Maccabiah bridge collapse

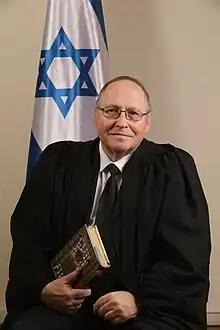
Elyakim Rubinstein

Based on the findings of the Dotan and police investigations, Israel's attorney general Elyakim Rubinstein brought criminal charges against Eyal, Mishori, Karagula, Ben-Ezra, and Bar-Ilan for causing death by negligence and for building without proper permits. Citing the pending indictment, Eyal resigned from the MWU. On March 15, 1998, in Tel Aviv Magistrate Court all five pleaded not guilty. Final arguments in the trial were presented in October 1999.